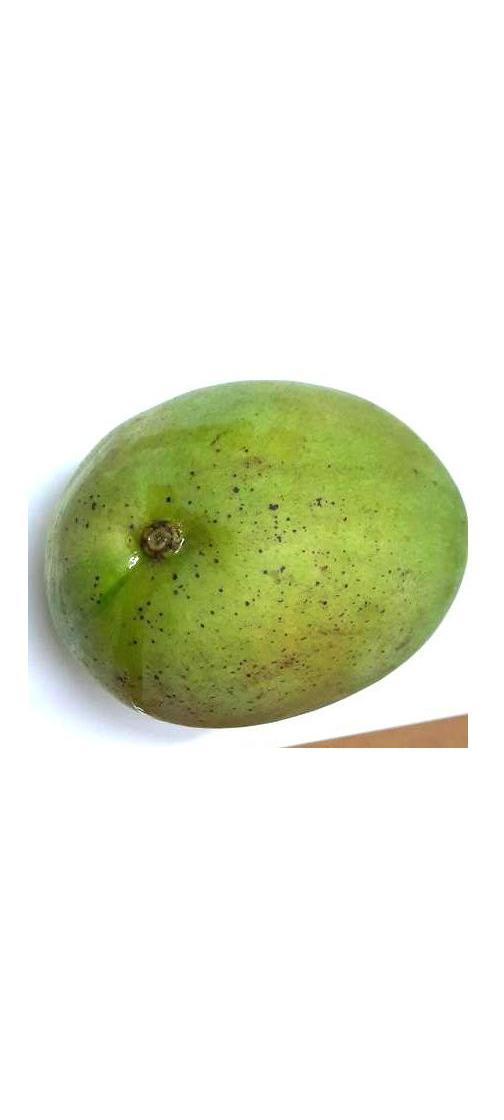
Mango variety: Fazli Shurmai